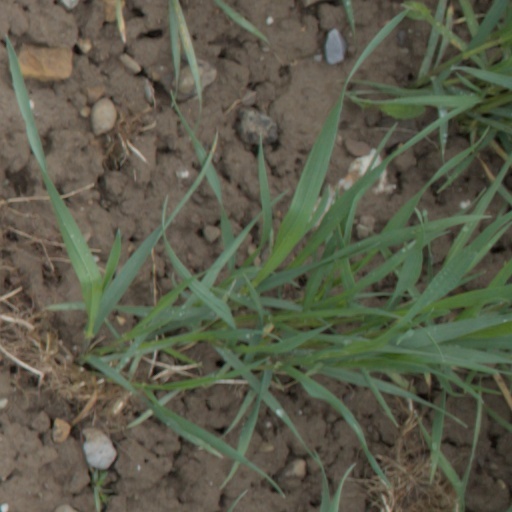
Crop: wheat